Tokyo Metro Hanzōmon Line

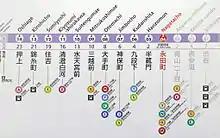
Station line diagram

All Hanzōmon Line rolling stock owned by Tokyo Metro are stored and maintained at Saginuma Depot , located near Saginuma Station on the Tokyu Den-en-toshi Line.